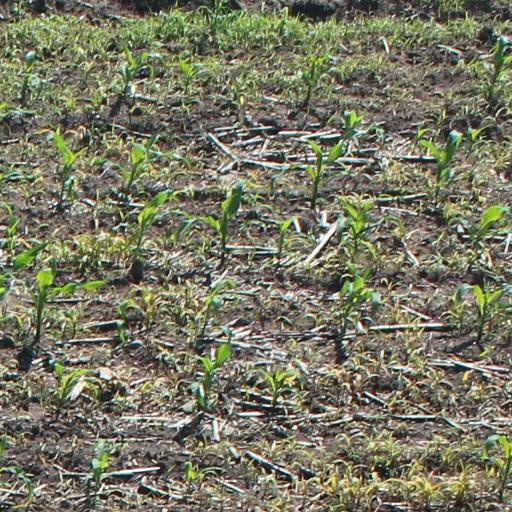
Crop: maize; corn